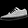
Label: Sneaker